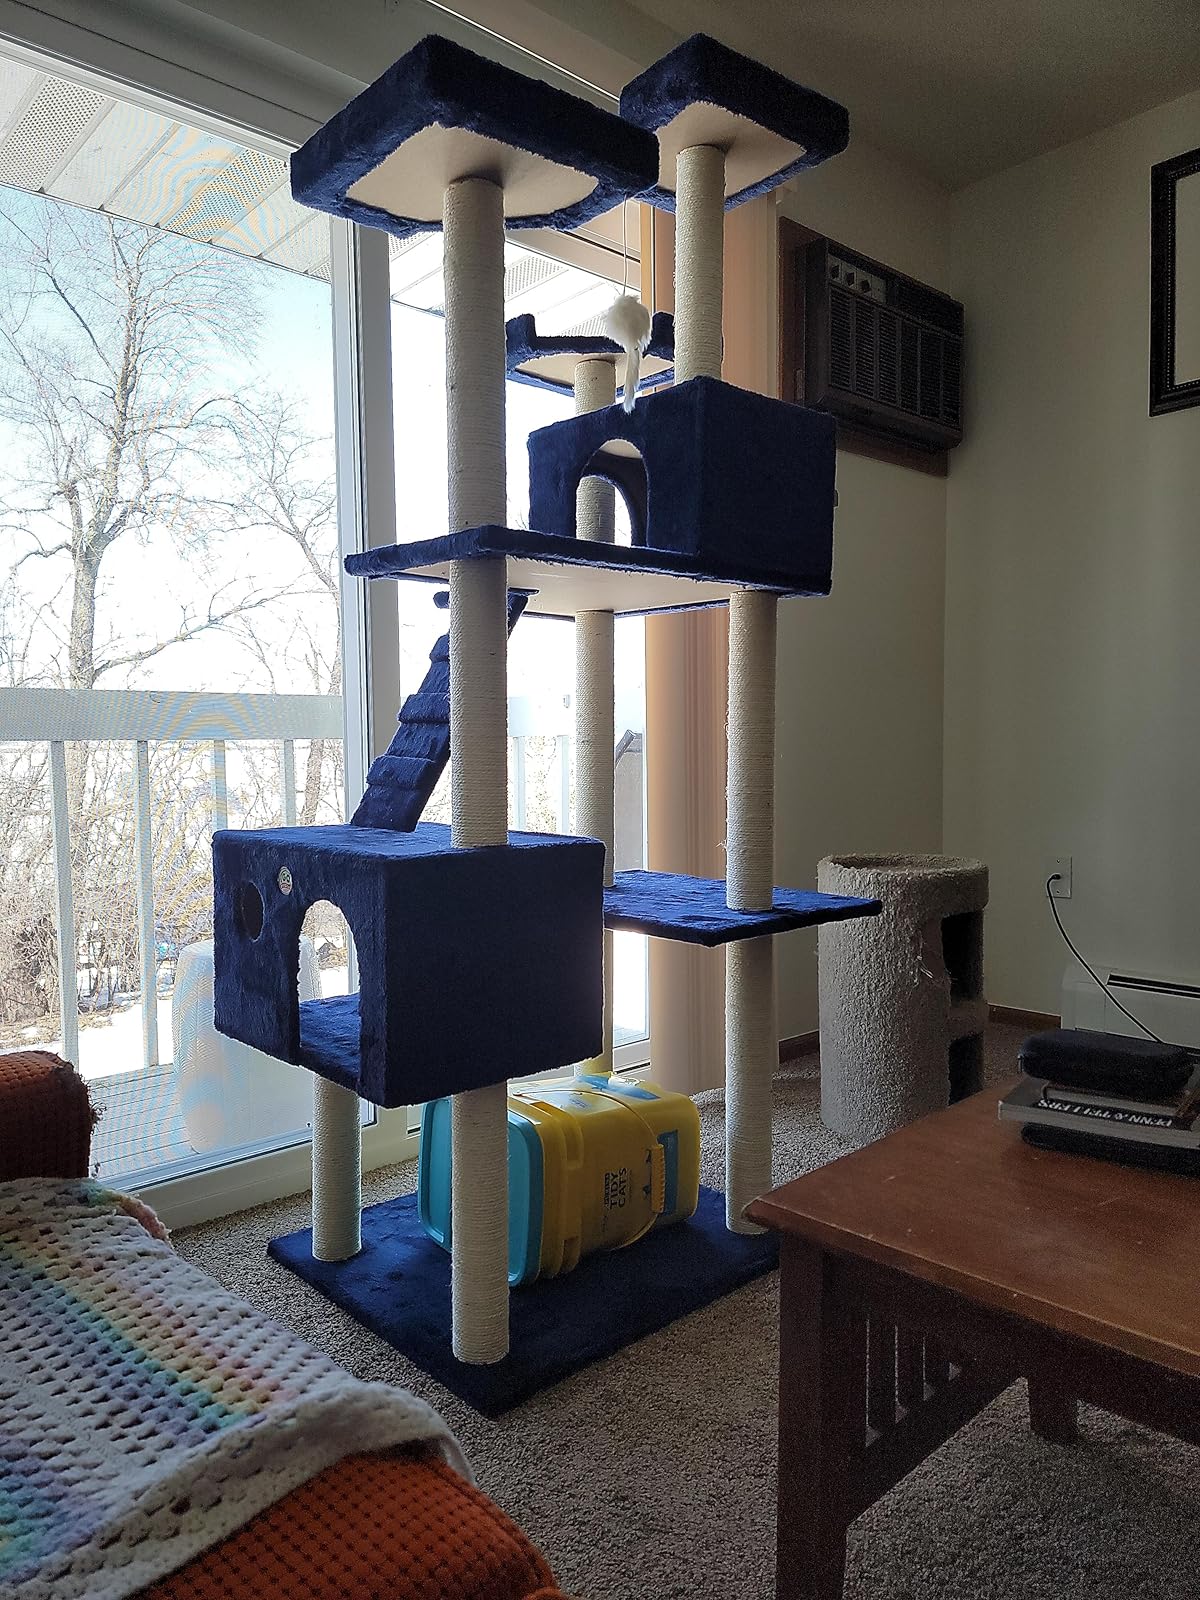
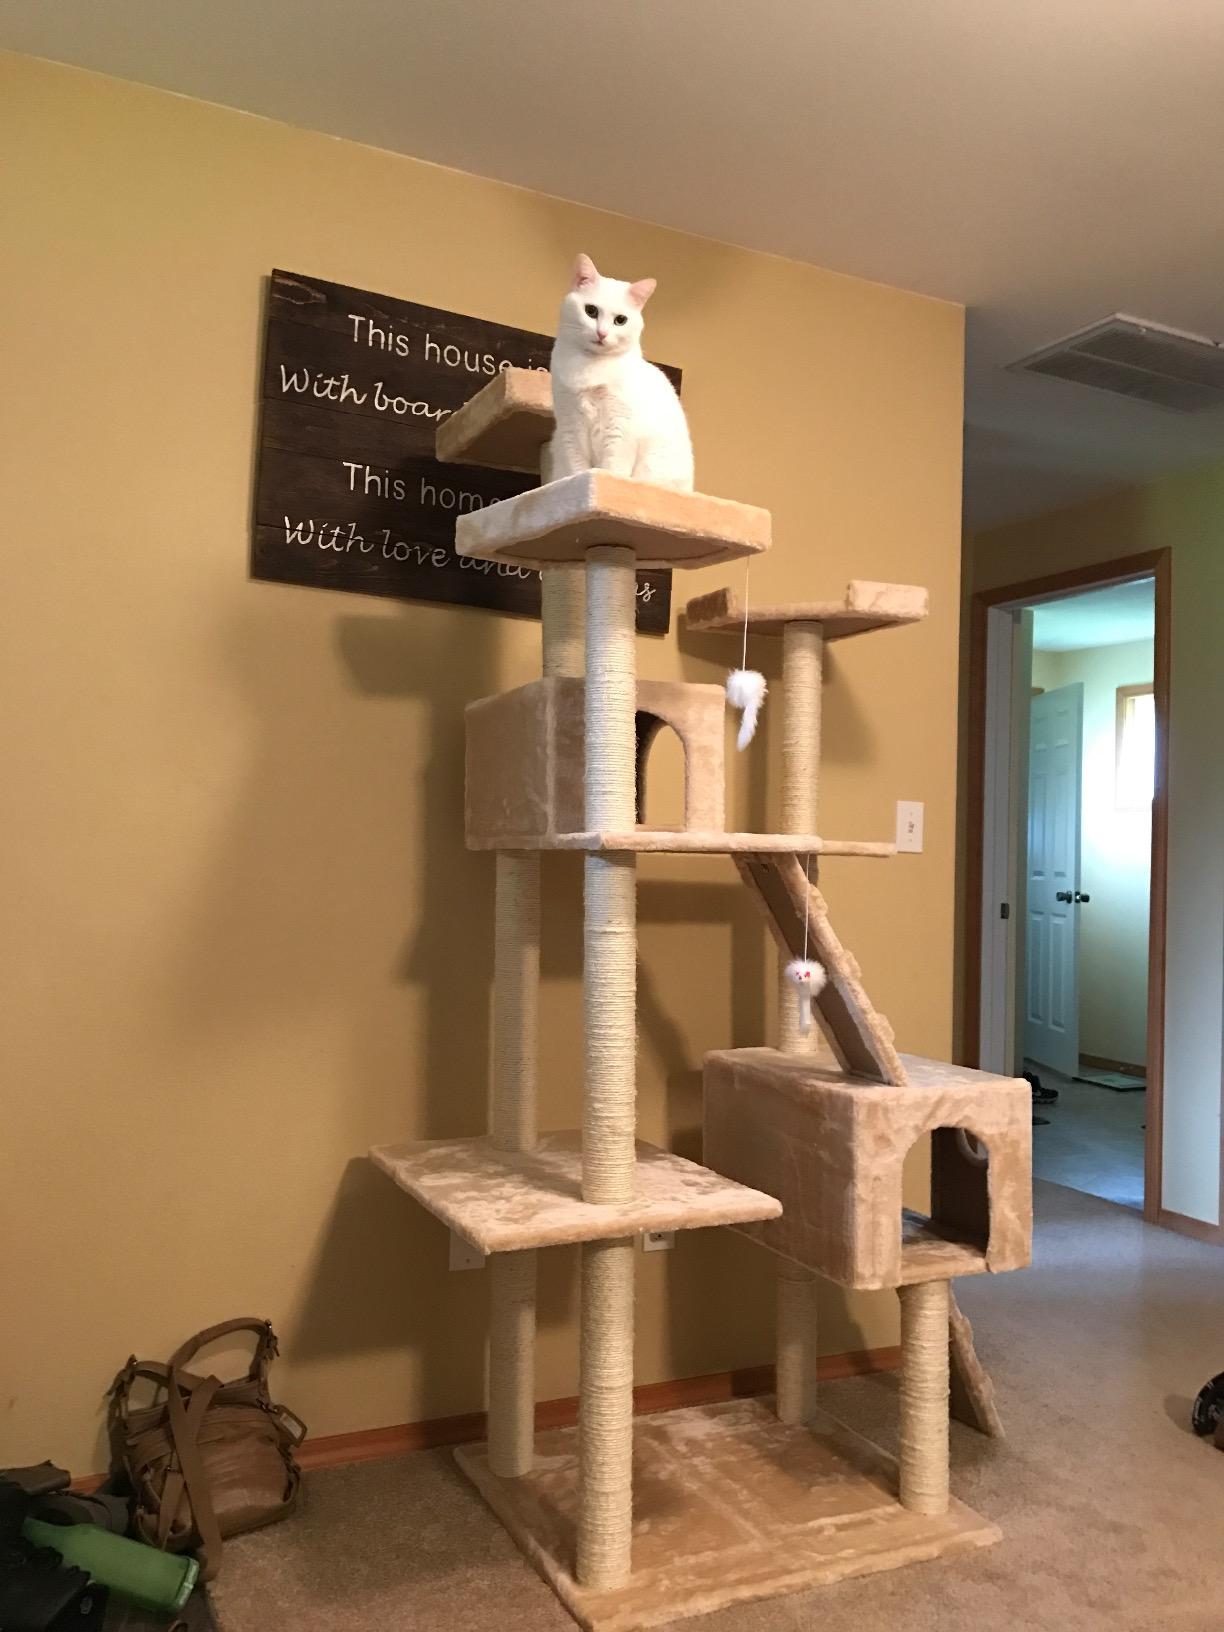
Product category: items_cat tree
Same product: no